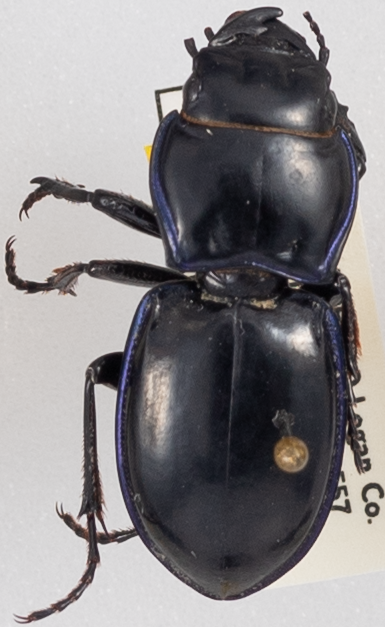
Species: Pasimachus elongatus
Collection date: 2023-06-28
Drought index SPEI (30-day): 1.098
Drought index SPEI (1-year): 0.862
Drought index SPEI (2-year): -1.13